Music of Washington (state)

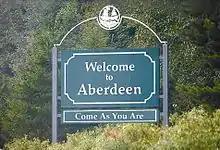
Tribute to Kurt Cobain in Cobain's hometown of Aberdeen, Washington. "Come as You Are" is a song by Nirvana.

Grunge began as a mixture of heavy metal, punk rock and indie rock in the 1980s and gained mainstream prominence in the early 1990s. The earliest bands included Green River, Skin Yard, Screaming Trees ("Nearly Lost You"), and Soundgarden, among others, with most signed to indie rock label Sub Pop. This new style was featured on the 1986 compilation album "Deep Six" (CZ001) released by C/Z Records, with tracks by Soundgarden, Melvins, Green River, Skin Yard, Malfunkshun and The U-Men. By the late 1980s, several future stars had begun performing, including Nirvana, Alice in Chains, and Mudhoney, while the death of Andrew Wood (d. 1990, buried in Bremerton, Washington) of Mother Love Bone led to that band's disintegration and subsequent reformation as Pearl Jam. In 1991 (see 1991 in music), Nirvana's "Nevermind", along with Soundgarden's "Badmotorfinger", Pearl Jam's "Ten" and Alice in Chains' "Dirt", quickly brought the grunge scene to the forefront.